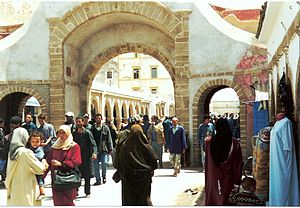
Essaouira
Medinaen er et møde mellem europæisk byggeskik og afrikansk kultur
"Essaouira tidligere kendt som Mogador, dens portugisiske navn er en kystby i den sydlige del af Marokko. Navnet Souira betyder ""lille fort"" og udviklede sig senere til Es-Saouira, ""den velskabte"". Essaouira har ca. 60.000 indbyggere. Byen tiltrækker en del turister, især surfere.